Ahitophel

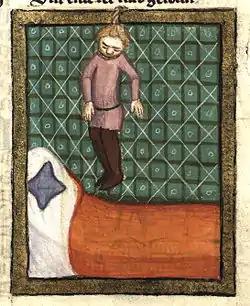
Ahitophel hangs himself from a 14th Chronicle of the World by Rudolf vom Emns

Ahitophel rendered a service to David upon another occasion, but not until he was again threatened with the curse. It appears that David excavated too deeply for the foundations of the Temple, resulting in the earth's deepest floods breaking forth and nearly inundating the earth. None could help but Ahitophel, who withheld his counsel from seeing David borne away upon the flood. When David again warned him of the malediction, Ahitophel counselled the king to throw a tile, with the Tetragrammaton written upon it, into the cavity; the waters began to sink. Ahitophel is said to have defended his use of the name of God in this emergency by referencing the practice enjoined by Scripture (Numbers 5:23) to restore marital harmony; surely a matter of small importance, he argued, compared with the threatened destruction of the world. David's repeated malediction that Ahitophel would be hanged was finally realized when the latter hanged himself.